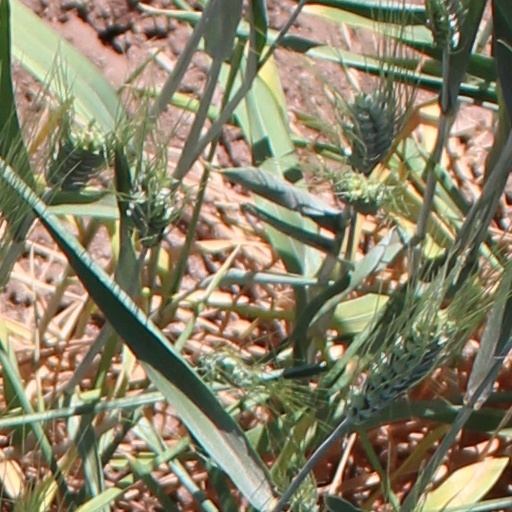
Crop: wheat